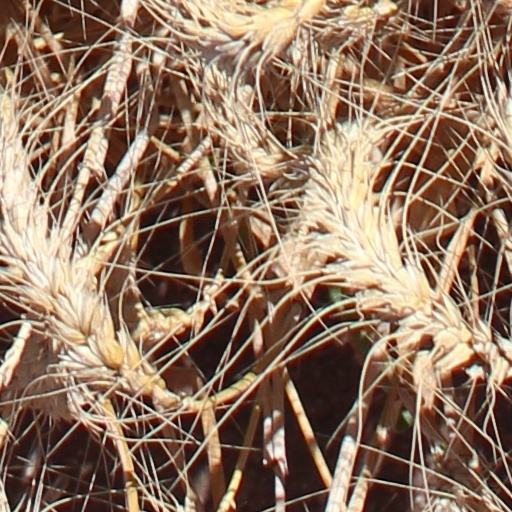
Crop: wheat